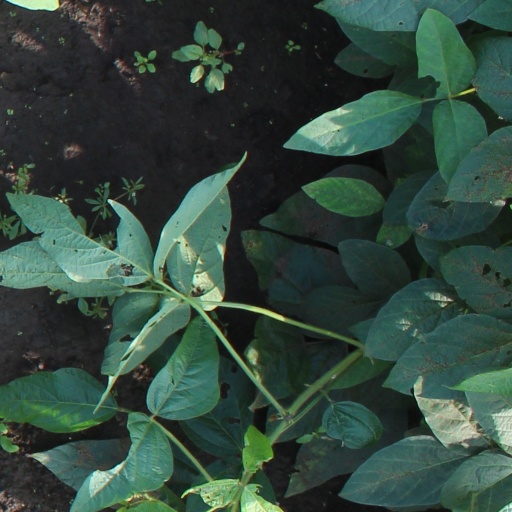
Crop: soybean